Describe the emotion expressed in this image:  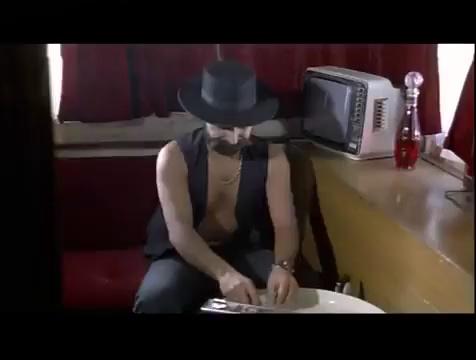
This person displays Suffering, valence and arousal with low intensity.